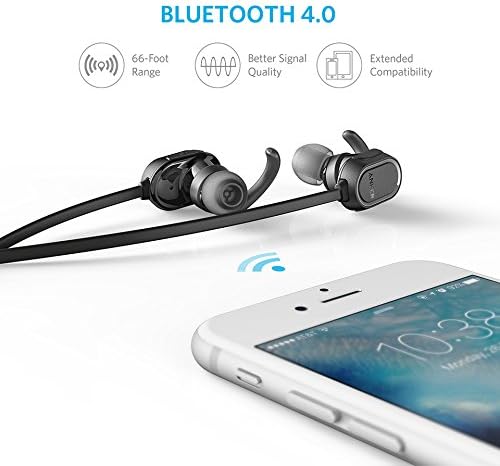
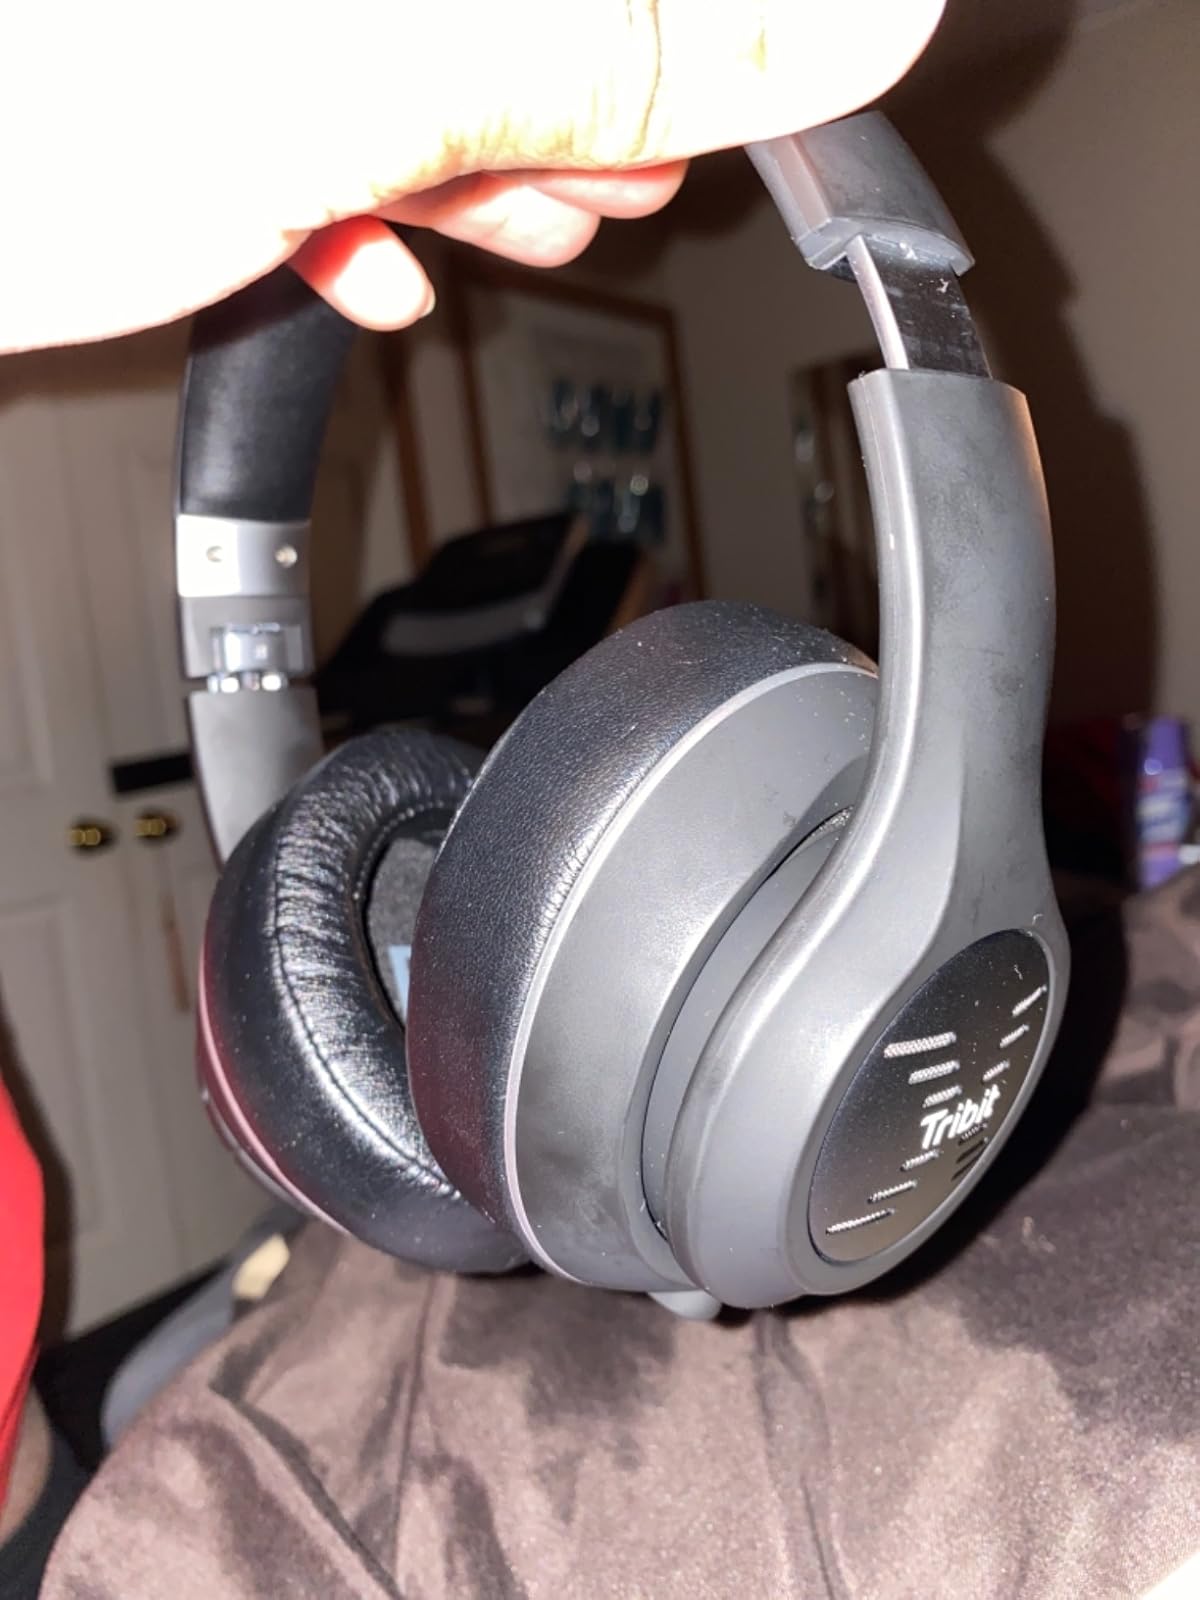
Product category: headphones
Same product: no